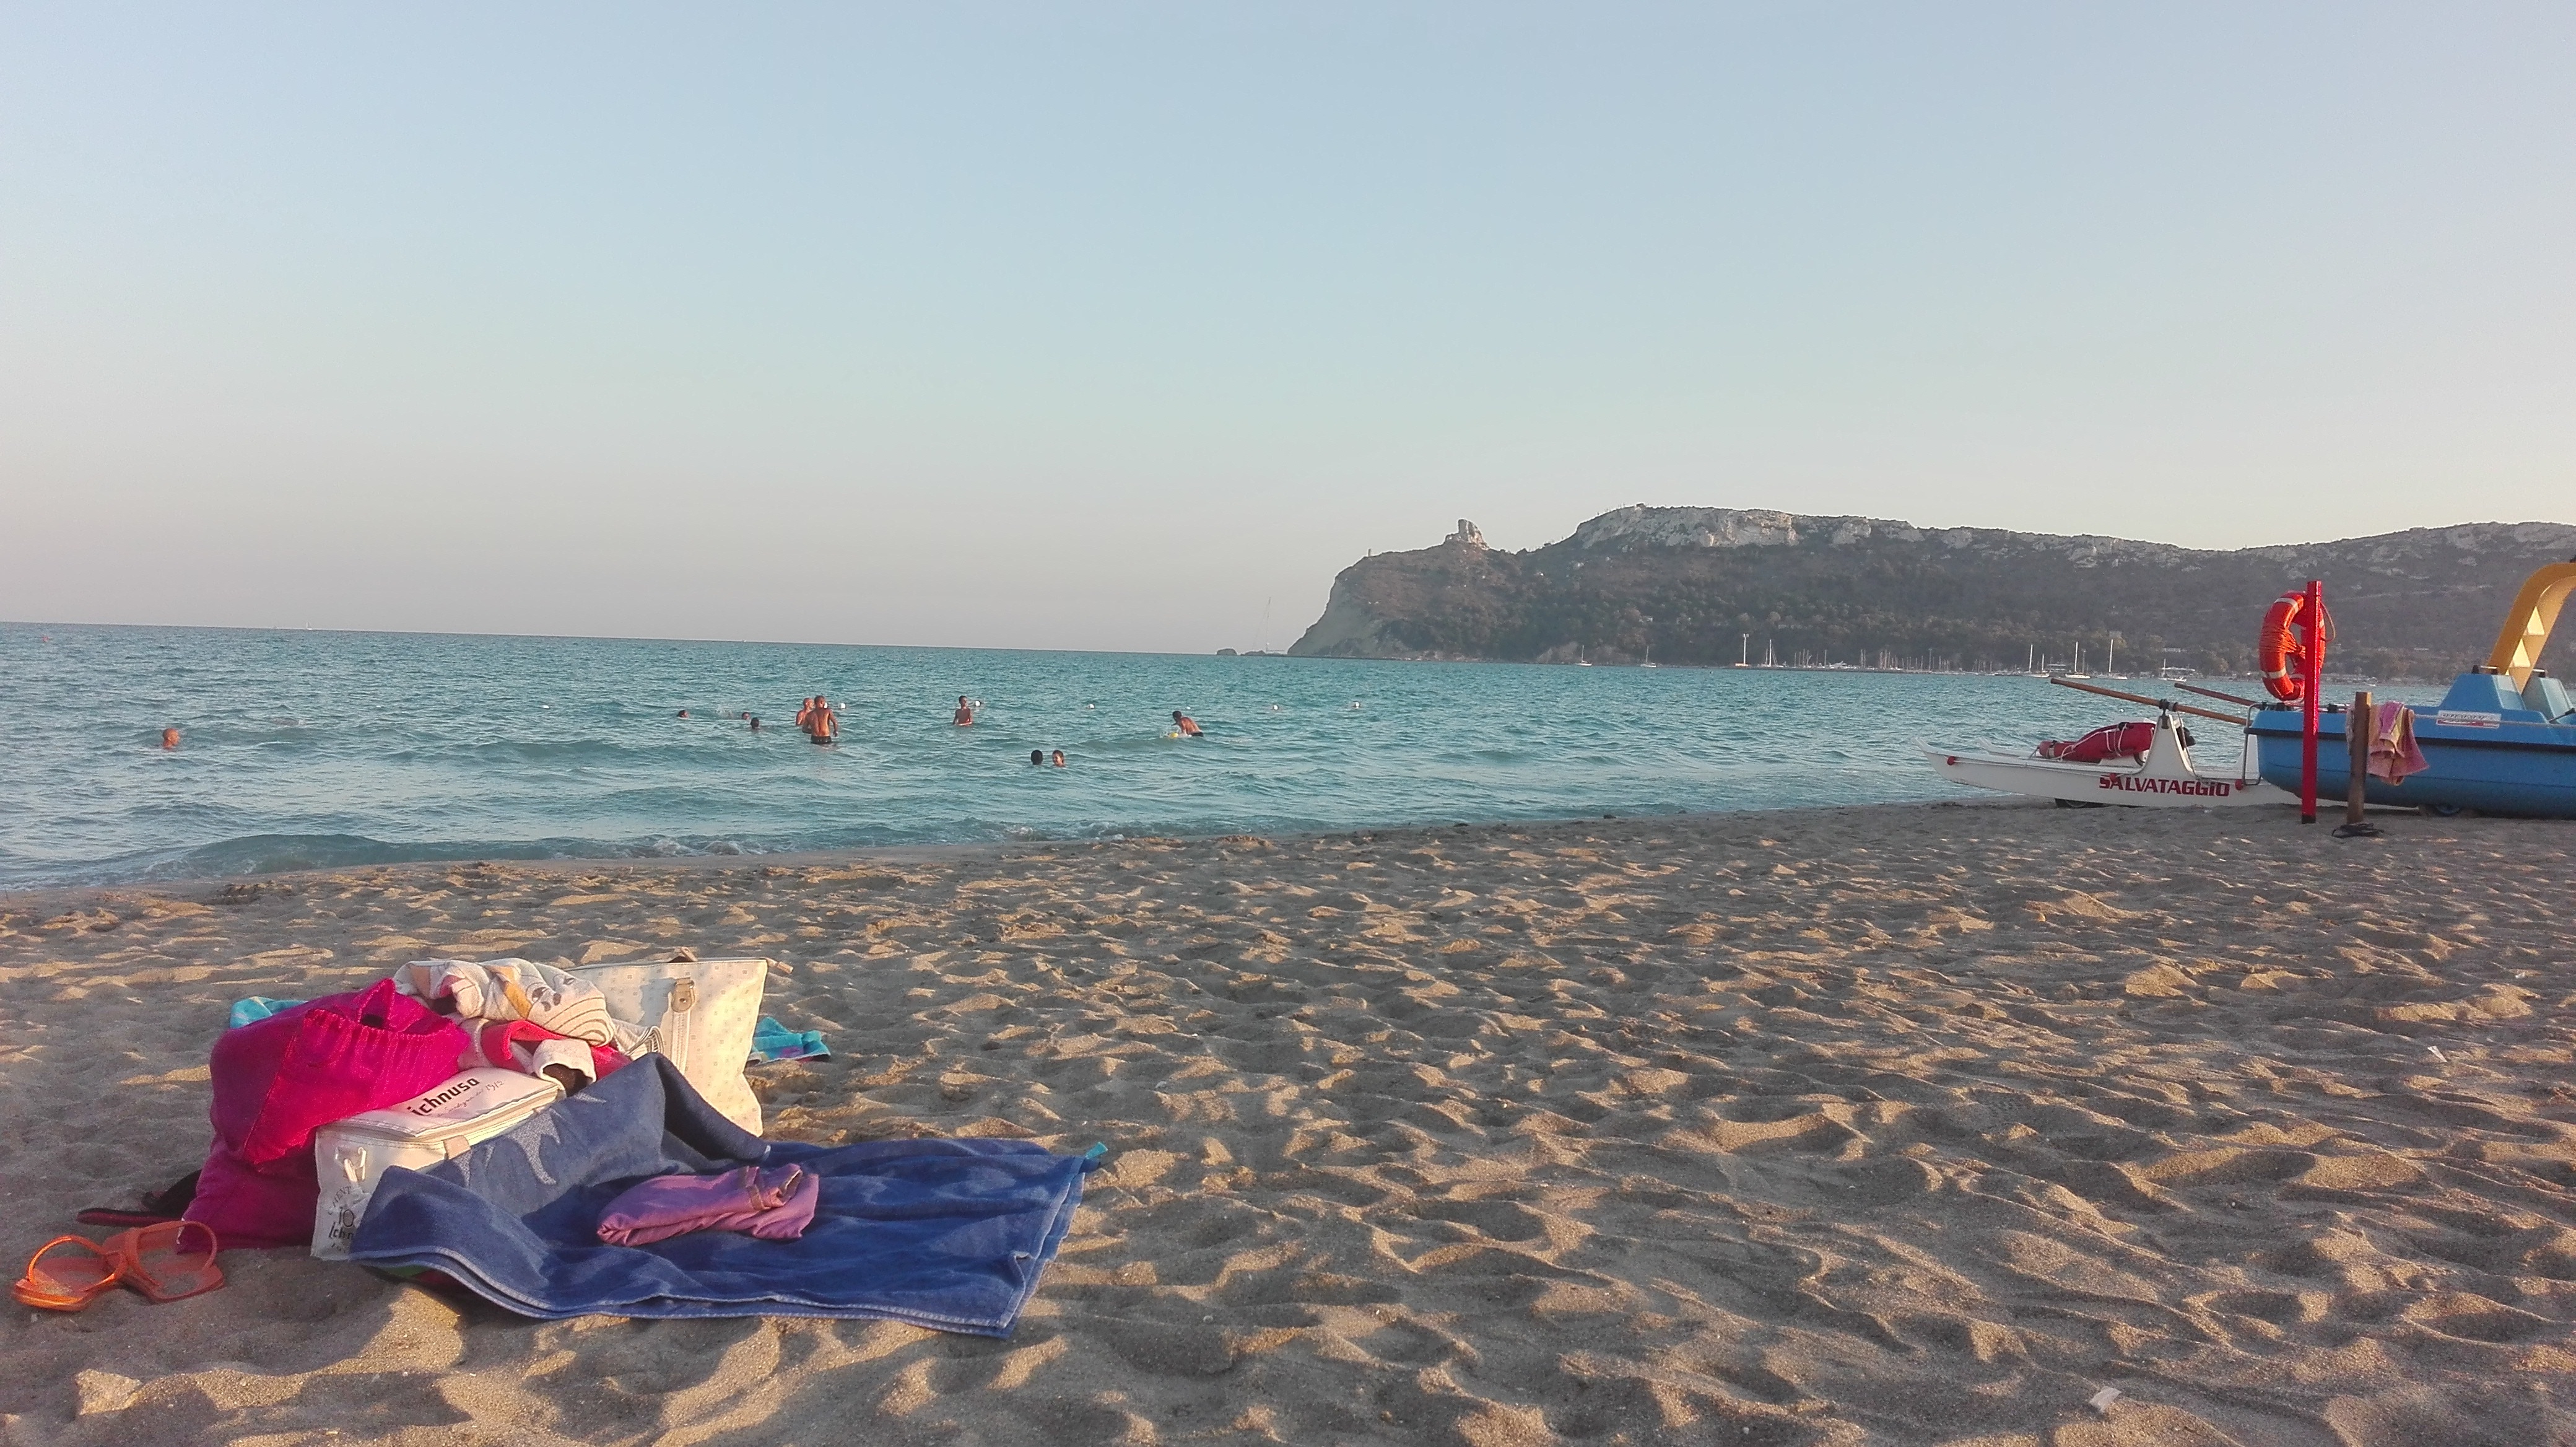
beach, sea, coast, sand, ocean, shore, wave, vacation, bay, body of water, cape